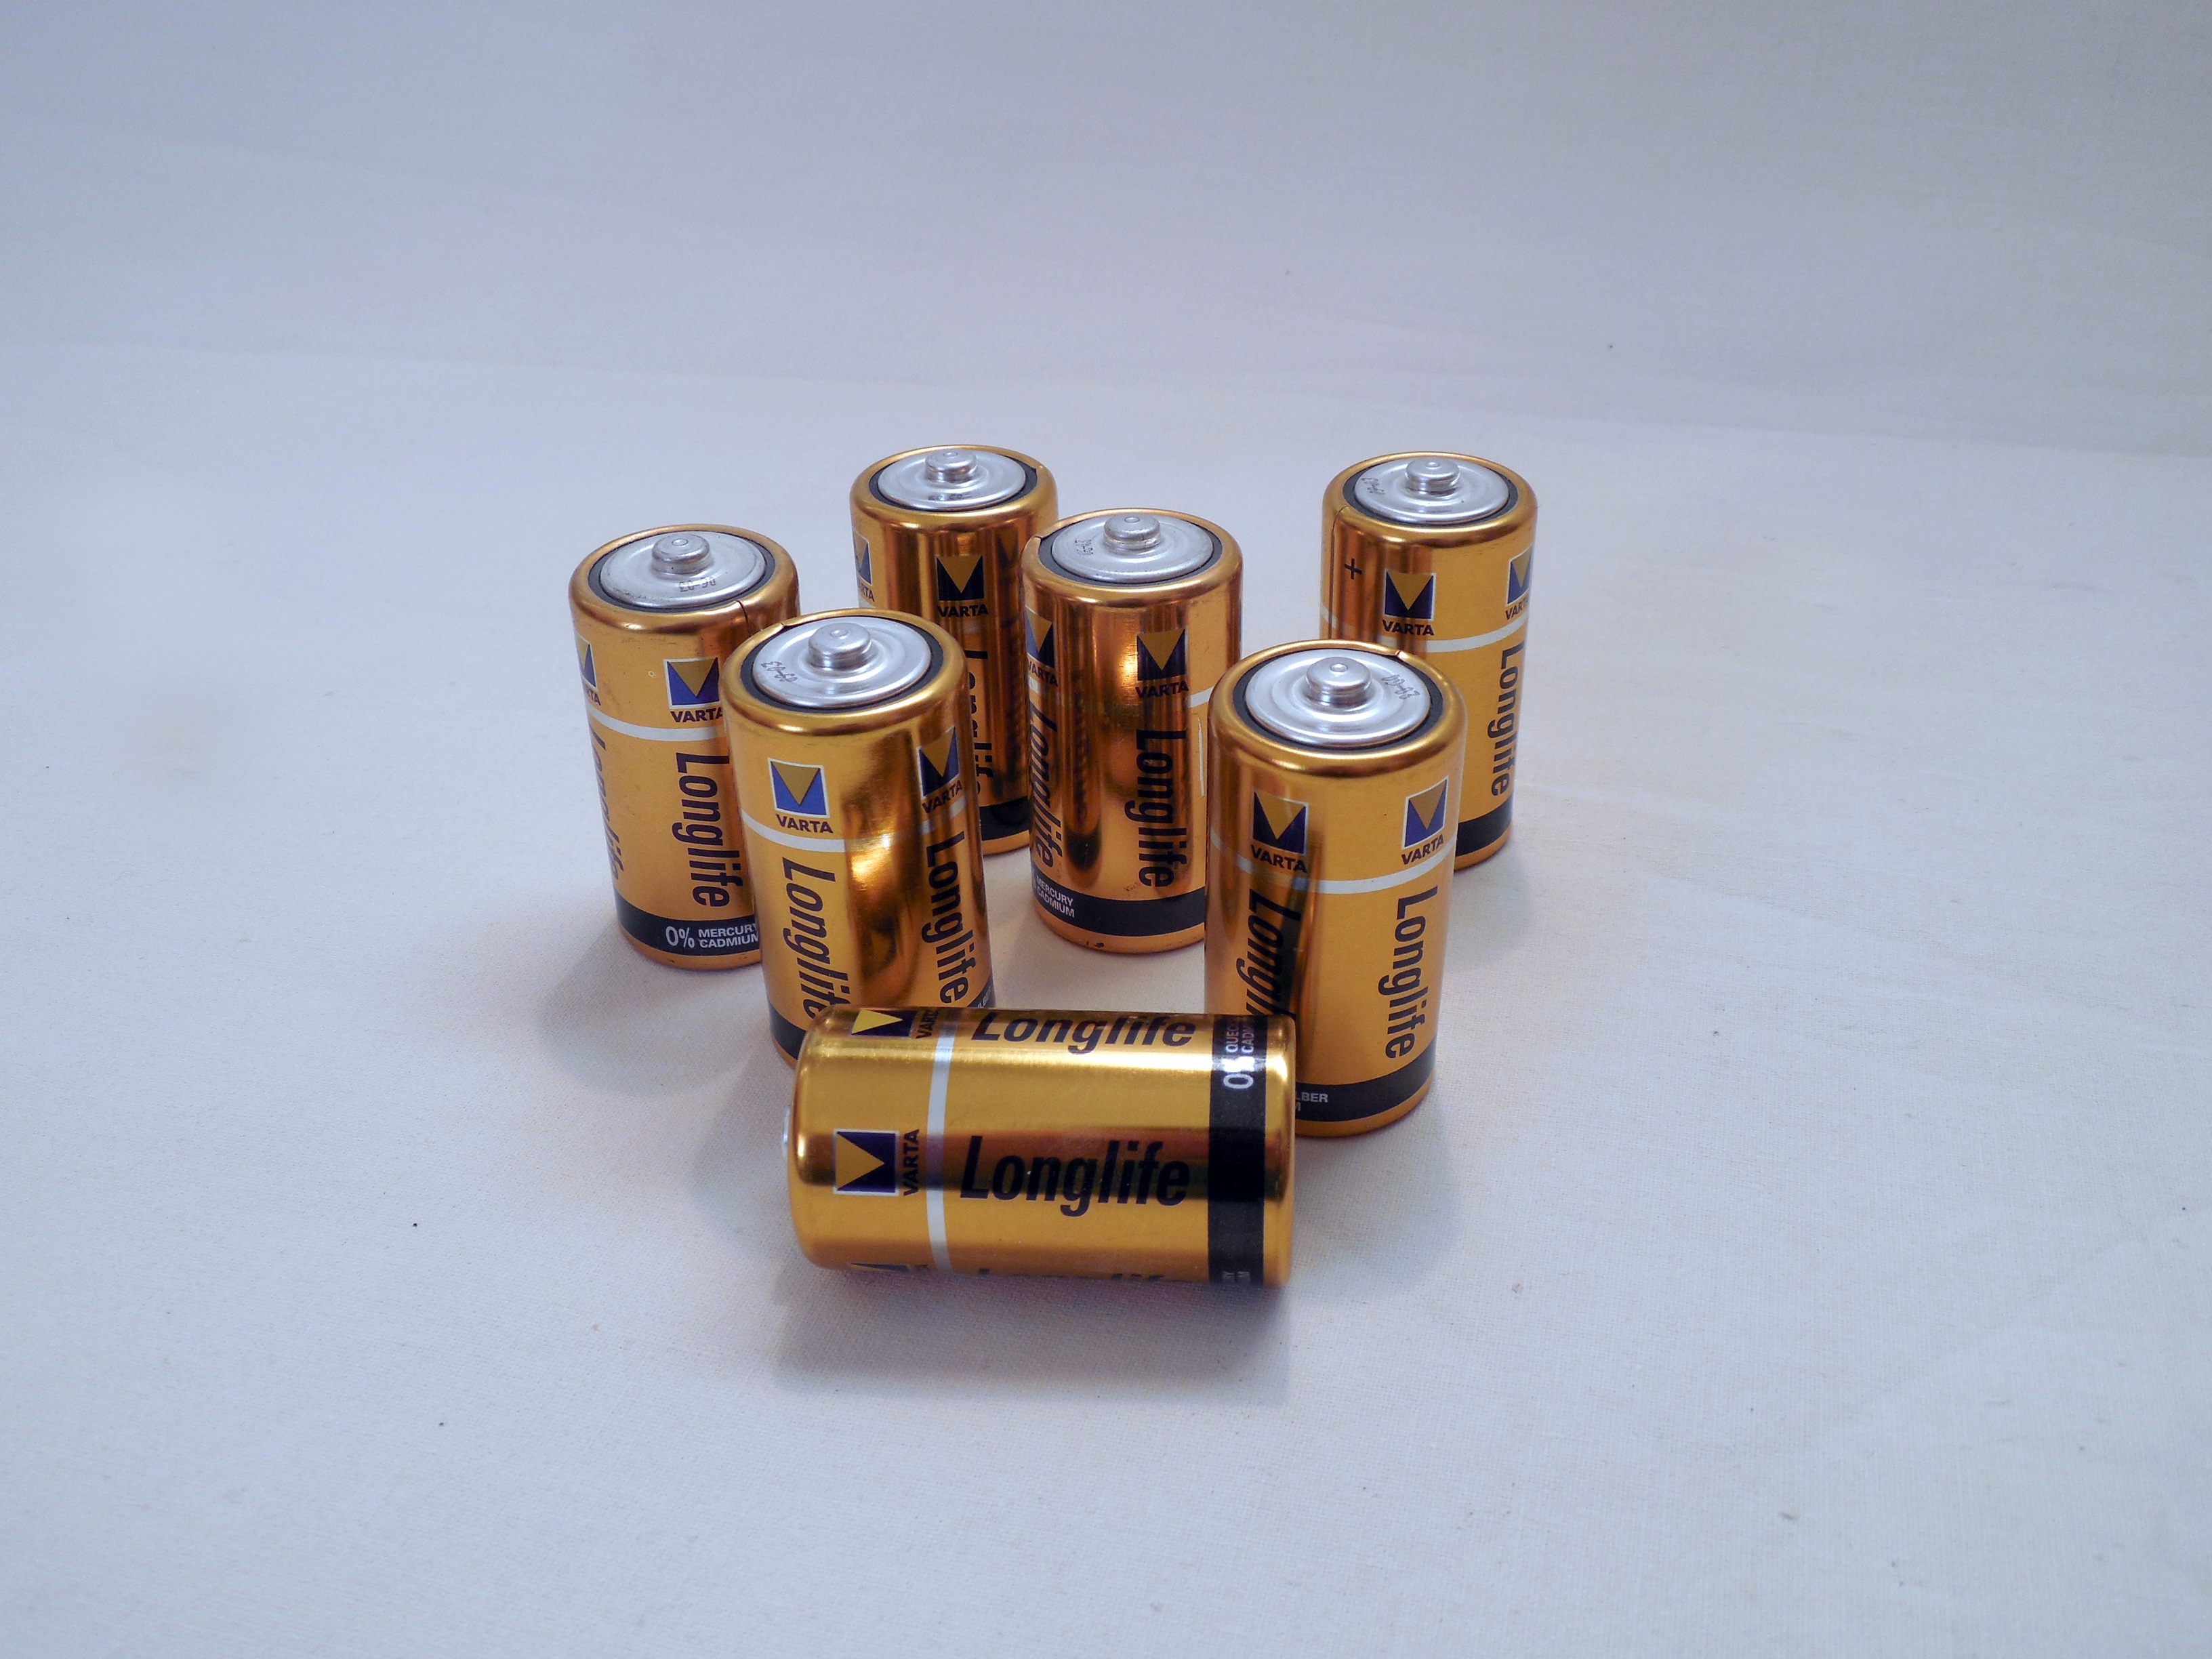
metal, energy, product, current, brass, battery, cell, electrically